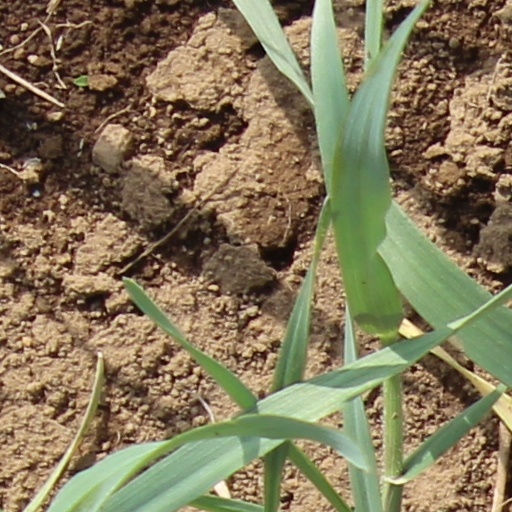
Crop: wheat